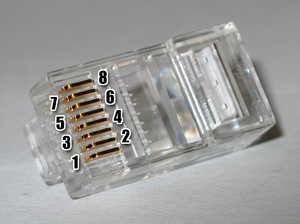
RJ45 est le nom usuel et inexact du connecteur modulaire 8P8C utilisé couramment pour les connexions Ethernet, et pour les connecteurs téléphoniques.